Organisation of the Methodist Church of Great Britain

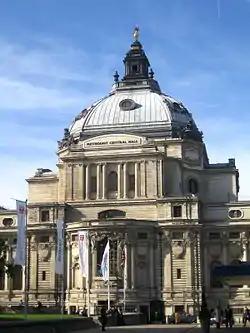
Some large churches, such as Methodist Central Hall (pictured), are standalone Circuits.

The organisation of the Methodist Church of Great Britain is based on the principle of connexionalism. This means that British Methodism, from its inception under John Wesley (1703–1791), has always laid strong emphasis on mutual support, in terms of ministry, mission and finance, of one local congregation for another. No singular church community has ever been seen in isolation either from its immediately neighbouring church communities or from the centralised national organisation. Wesley himself journeyed around the country, preaching and establishing local worshipping communities, called "societies", often under lay leadership. Soon these local communities of worshipping Christians formalised their relationships with neighbouring Methodist communities to create "circuits", and the circuits and societies contained within them, were from the very beginning 'connected' (hence the distinctive Methodist concept of the "Connexion") to the centre and Methodism's governing body, the annual Conference. Today, societies are better known as local churches, although the concept of a community of worshipping Christians tied to a particular location, and subdivided into smaller cell groups called "classes", remains essentially based on Wesley's societies.